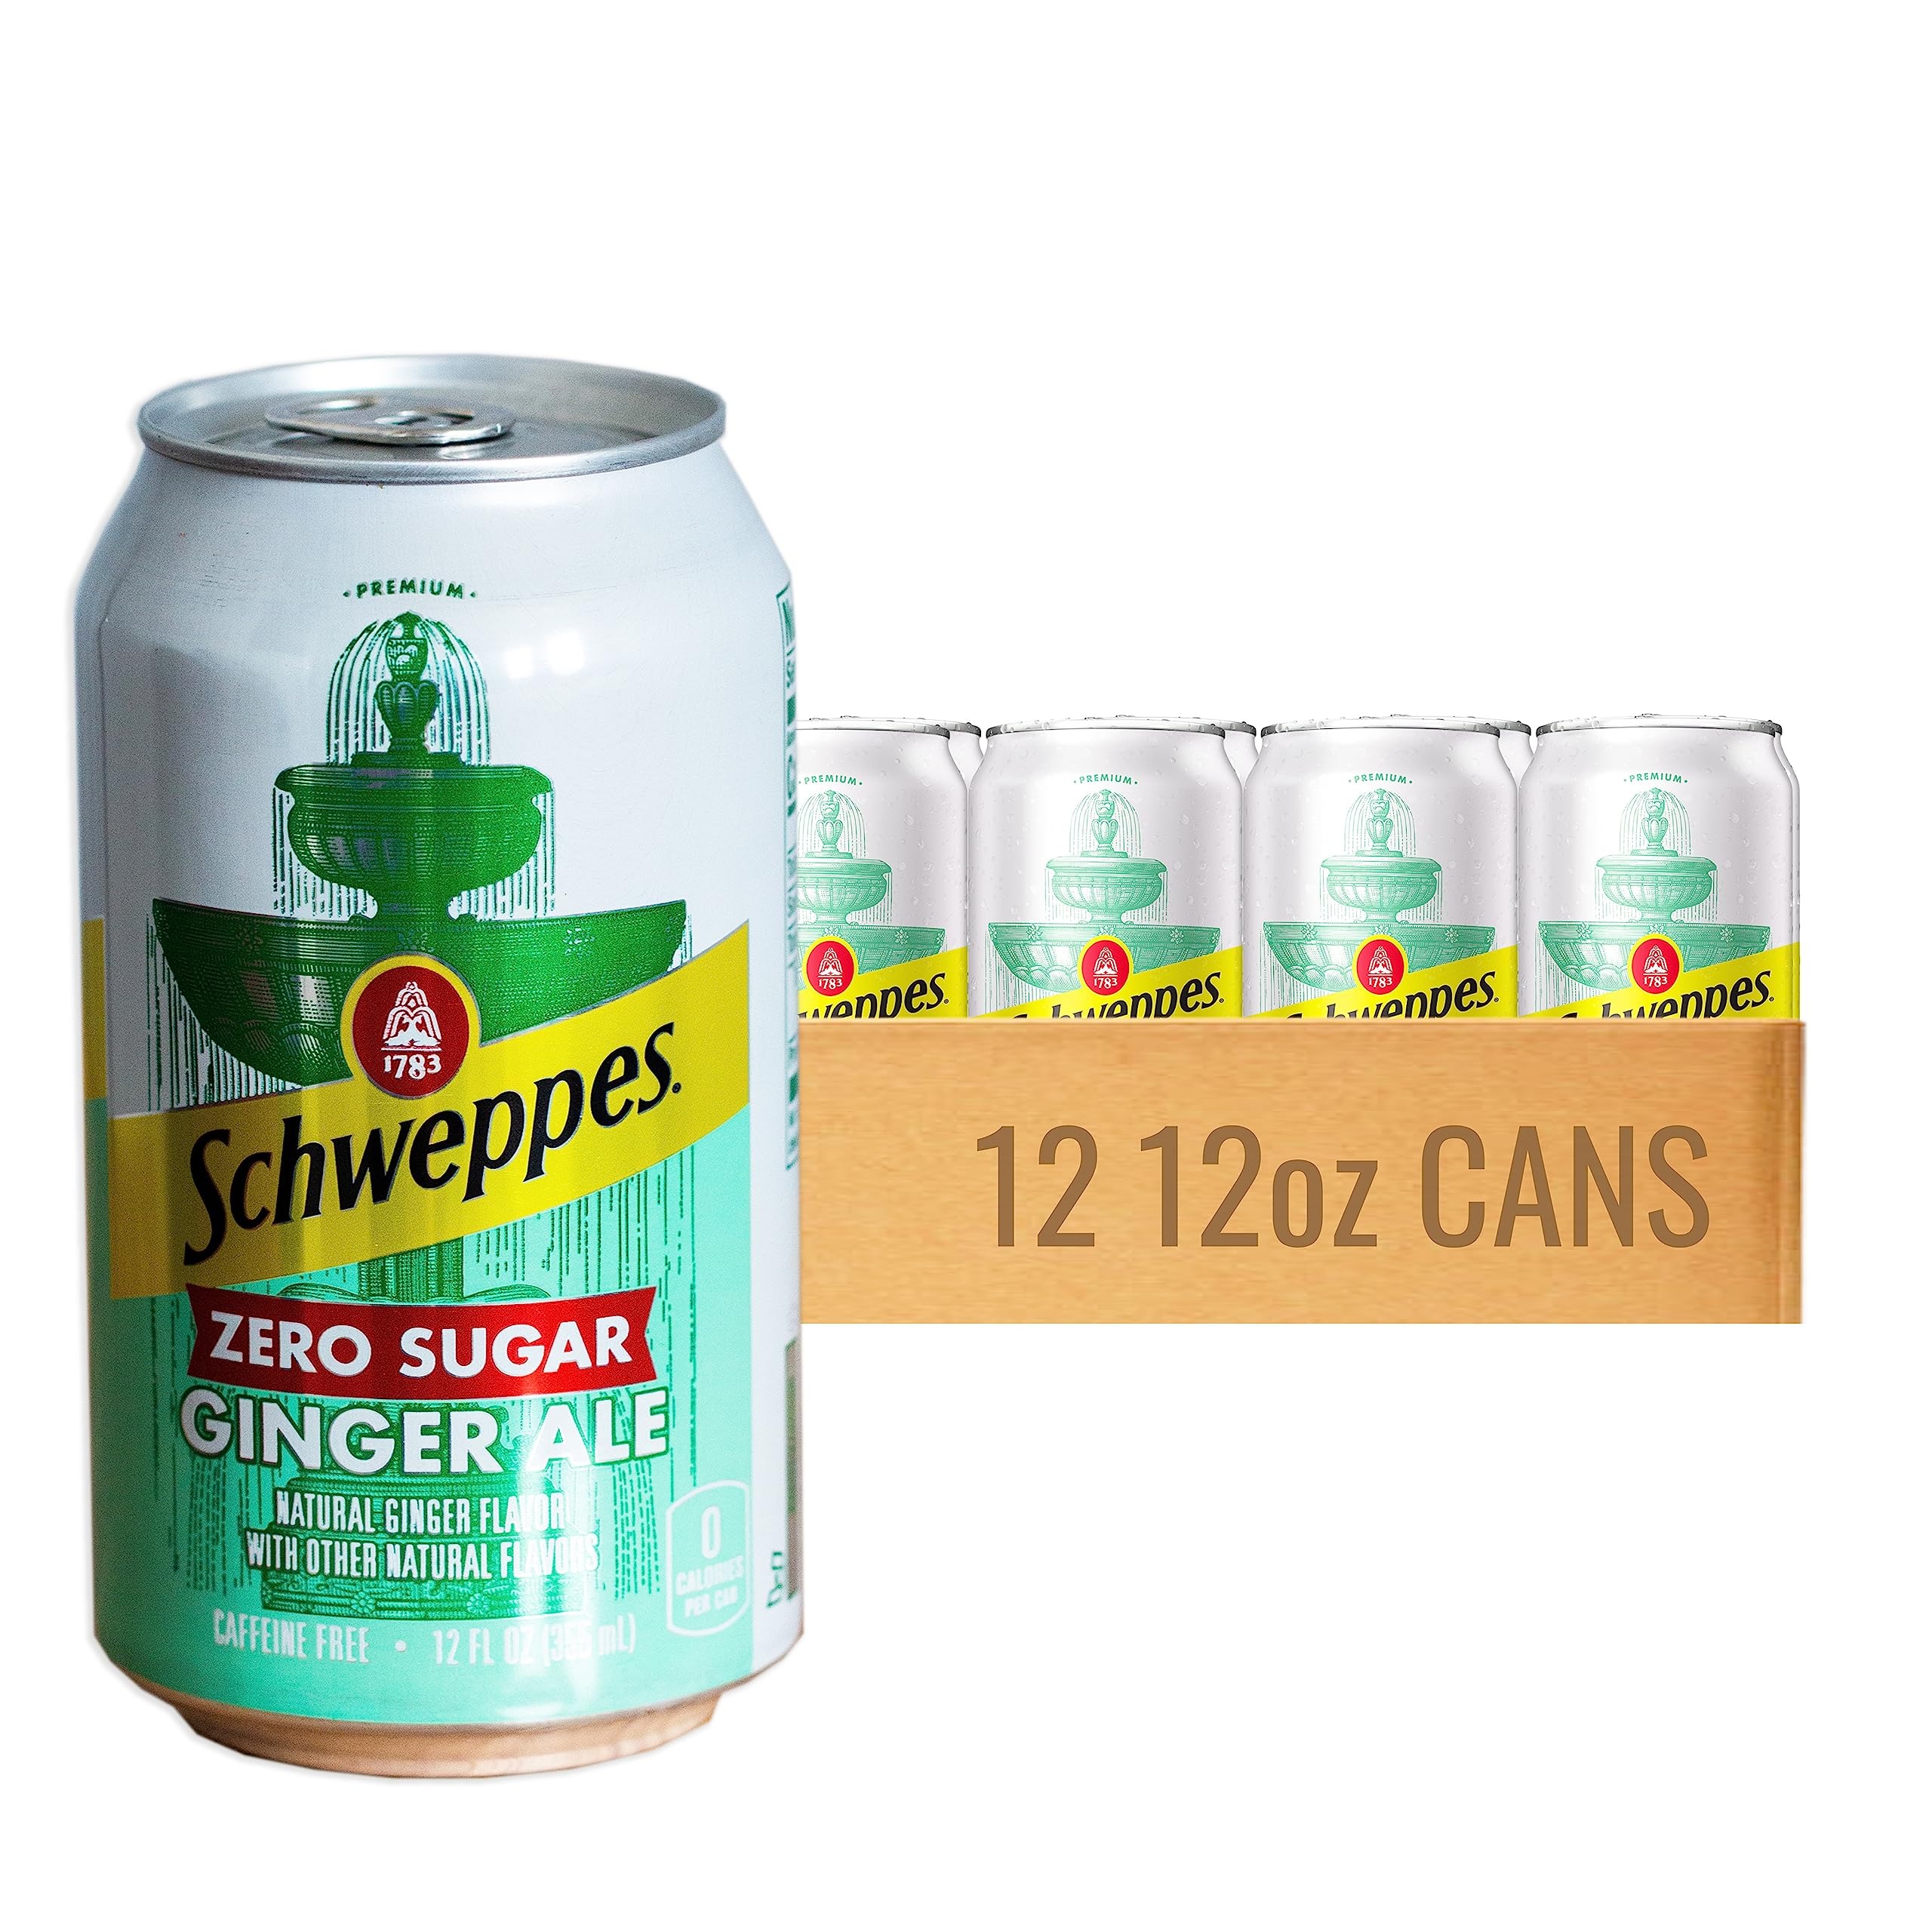
Item Name: Schweppes Zero Sugar Ginger Ale - Refreshing, Crisp, Delicious - 12, 12oz Cans
Bullet Point 1: REFRESHING - Elevate your everyday refreshment. With every sip of Schweppes, the dedication to quality, excellence, and the art of tastefulness, leaves us feeling simply refreshed.
Bullet Point 2: DRINK ALONE OR MIXED - Perfect for mixing with your favorite drinks or try alone for a refreshing experience
Bullet Point 3: ZERO SUGAR - Experience the crisp and refreshing Schweppes ginger ale you know and love, all without any sugar!
Bullet Point 4: THE HEALTHY CHOICE - We used all natural flavors - no sodium - caffeine free. Simple, wholesome ingredients only
Bullet Point 5: SECURELY PACKAGED - We take the extra time and care to carefully package your order. If there's ever a problem, we promise to make things right
Product Description: <b>Schweppes Zero Sugar Ginger Ale - Refreshing, Crisp, Delicious - 12, 12oz Cans<b> <br><br> Indulge in the delightful and thirst-quenching experience of Schweppes Zero Sugar Ginger Ale. This caffeine-free elixir boasts a refreshing blend of natural flavors, making it the perfect choice for those seeking a gourmet and guilt-free beverage. <br><br> Enjoy alone or elevate your mixed drinks to new heights with this deliciously crafted recipe that'll invigorate your taste buds. Embrace the impeccable balance of flavor and sophistication, and let Schweppes Zero Sugar Ginger Ale be your go-to companion for moments of pure enjoyment.
Value: 144.0
Unit: Fl Oz

Price: 19.99